Equestrian statue

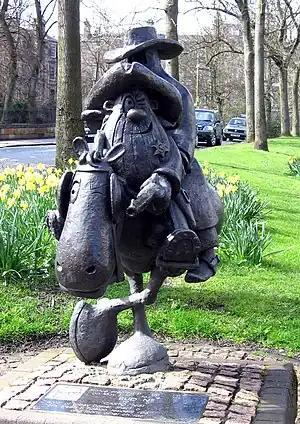
Lobey Dosser (and Rank Bajin) on El Fidelio, commemorating Bud Neill

Equestrian statues were not very frequent in the Middle Ages. Nevertheless, there are some examples, like the Bamberg Horseman (German: "Der Bamberger Reiter"), in Bamberg Cathedral. Another example is the "Magdeburg Reiter", in the city of Magdeburg, that depicts Emperor Otto I. This is in stone, which is fairly unusual at any period, though the Gothic statues at less than life-size at the Scaliger Tombs in Verona are also in stone.